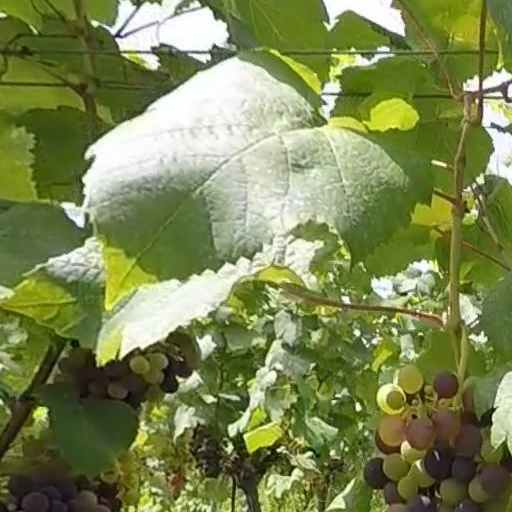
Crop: grape